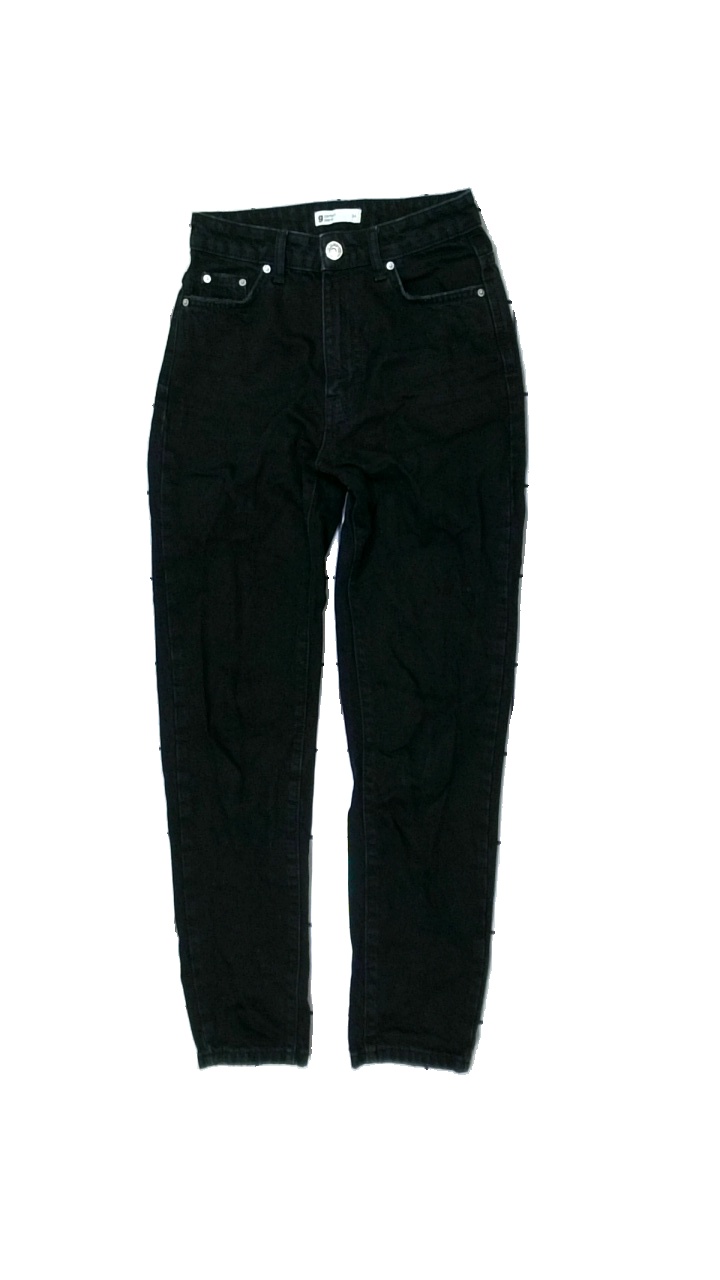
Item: Jeans (Ladies)
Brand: Gina Tricot
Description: svarta jeans
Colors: Black
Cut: Regular
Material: ?
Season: All
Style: Denim
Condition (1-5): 5
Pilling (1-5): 5
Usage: Reuse
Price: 50-100